Andriy Mandziy

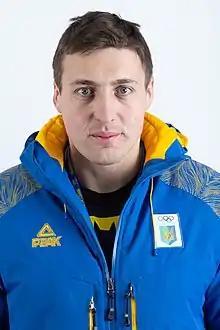
Mandziy in 2018

Andriy Vasylyovych Mandziy (born 19 February 1988) is a Ukrainian luger. He competed at the 2014 and 2018 Winter Olympics.